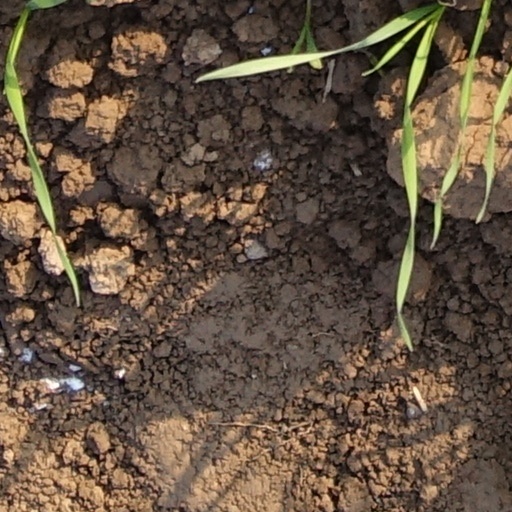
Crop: wheat